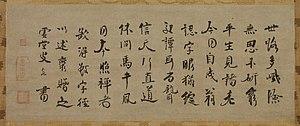
Le terme « Trésor national » est utilisé depuis 1897 pour désigner les biens culturels importants du Japon,